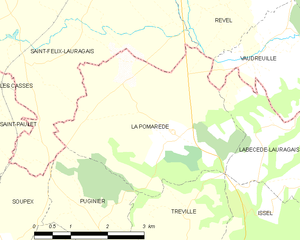
Carte des communes françaises: La Pomarède